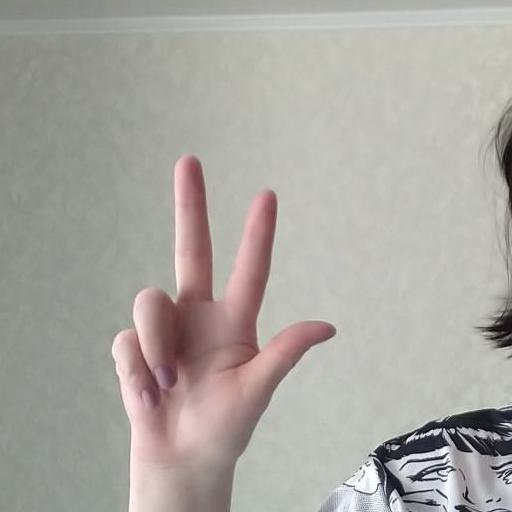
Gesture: three2